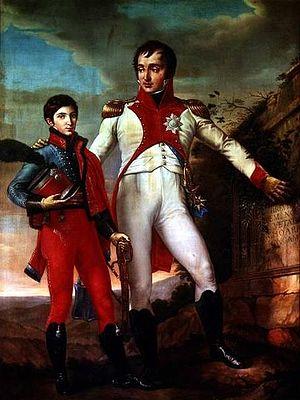
La Frise est l'une des douze provinces qui composent les Pays-Bas. Située au nord du pays, sa ville principale et capitale administrative est Leeuwarden. La Frise est une province agricole, mais le tourisme, principalement autour des lacs du sud-ouest de la province et des îles de la mer des Wadden, est une source importante de revenus. La région est aussi connue pour ses patineurs de vitesse et son circuit hivernal des onze villes, qui attire des dizaines milliers de touristes étrangers les années où il peut être organisé. Le frison occidental y est une langue officielle aux côtés du néerlandais.
Louis Bonaparte, né à Ajaccio le 2 septembre 1778 et mort à Livourne le 25 juillet 1846, est un prince français et roi de Hollande de 1806 à 1810 sous le nom de Louis Napoléon. Fils de Charles Bonaparte et de Letizia Bonaparte, il est membre de la maison Bonaparte, un des quatre frères de Napoléon Iᵉʳ et le père de Napoléon III.
Napoléon-Louis Bonaparte, en néerlandais Napoleon Lodewijk II, Prince français et altesse impériale, Prince royal de Hollande, né à Paris le 11 octobre 1804 et mort à Forlì, en Italie, le 17 mars 1831, est le deuxième fils du roi de Hollande Louis Bonaparte et d'Hortense de Beauharnais. Il porte le titre de grand-duc de Berg de 1809 à 1815, et est brièvement roi de Hollande sous le nom de Louis II du 1ᵉʳ au 13 juillet 1810, date de l'annexion des Pays-Bas à l'empire.